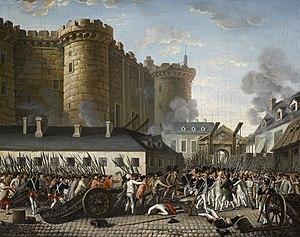
La présidence de George Washington débuta le 30 avril 1789, date de l'investiture de George Washington en tant que 1ᵉʳ président des États-Unis, et prit fin le 4 mars 1797. Washington entra en fonction après l'élection présidentielle de 1789, lors de laquelle il fut élu à l'unanimité. Il fut une nouvelle fois réélu à l'unanimité en 1792 et décida de se retirer après son second mandat. Il fut remplacé par son vice-président, le fédéraliste John Adams.
Les grandes invasions napoléoniennes de la péninsule Ibérique, menées dans le cadre de la « Guerre d'Espagne », donnent lieu à ce que l'on nomme la « Guerre d'indépendance espagnole » en Espagne, et à ce que l'on appelle la « Guerre péninsulaire » au Portugal.
Cette page concerne l'année 1789 du calendrier grégorien.
Le 12ᵉ arrondissement de Paris est l'un des vingt arrondissements de Paris, la capitale française.